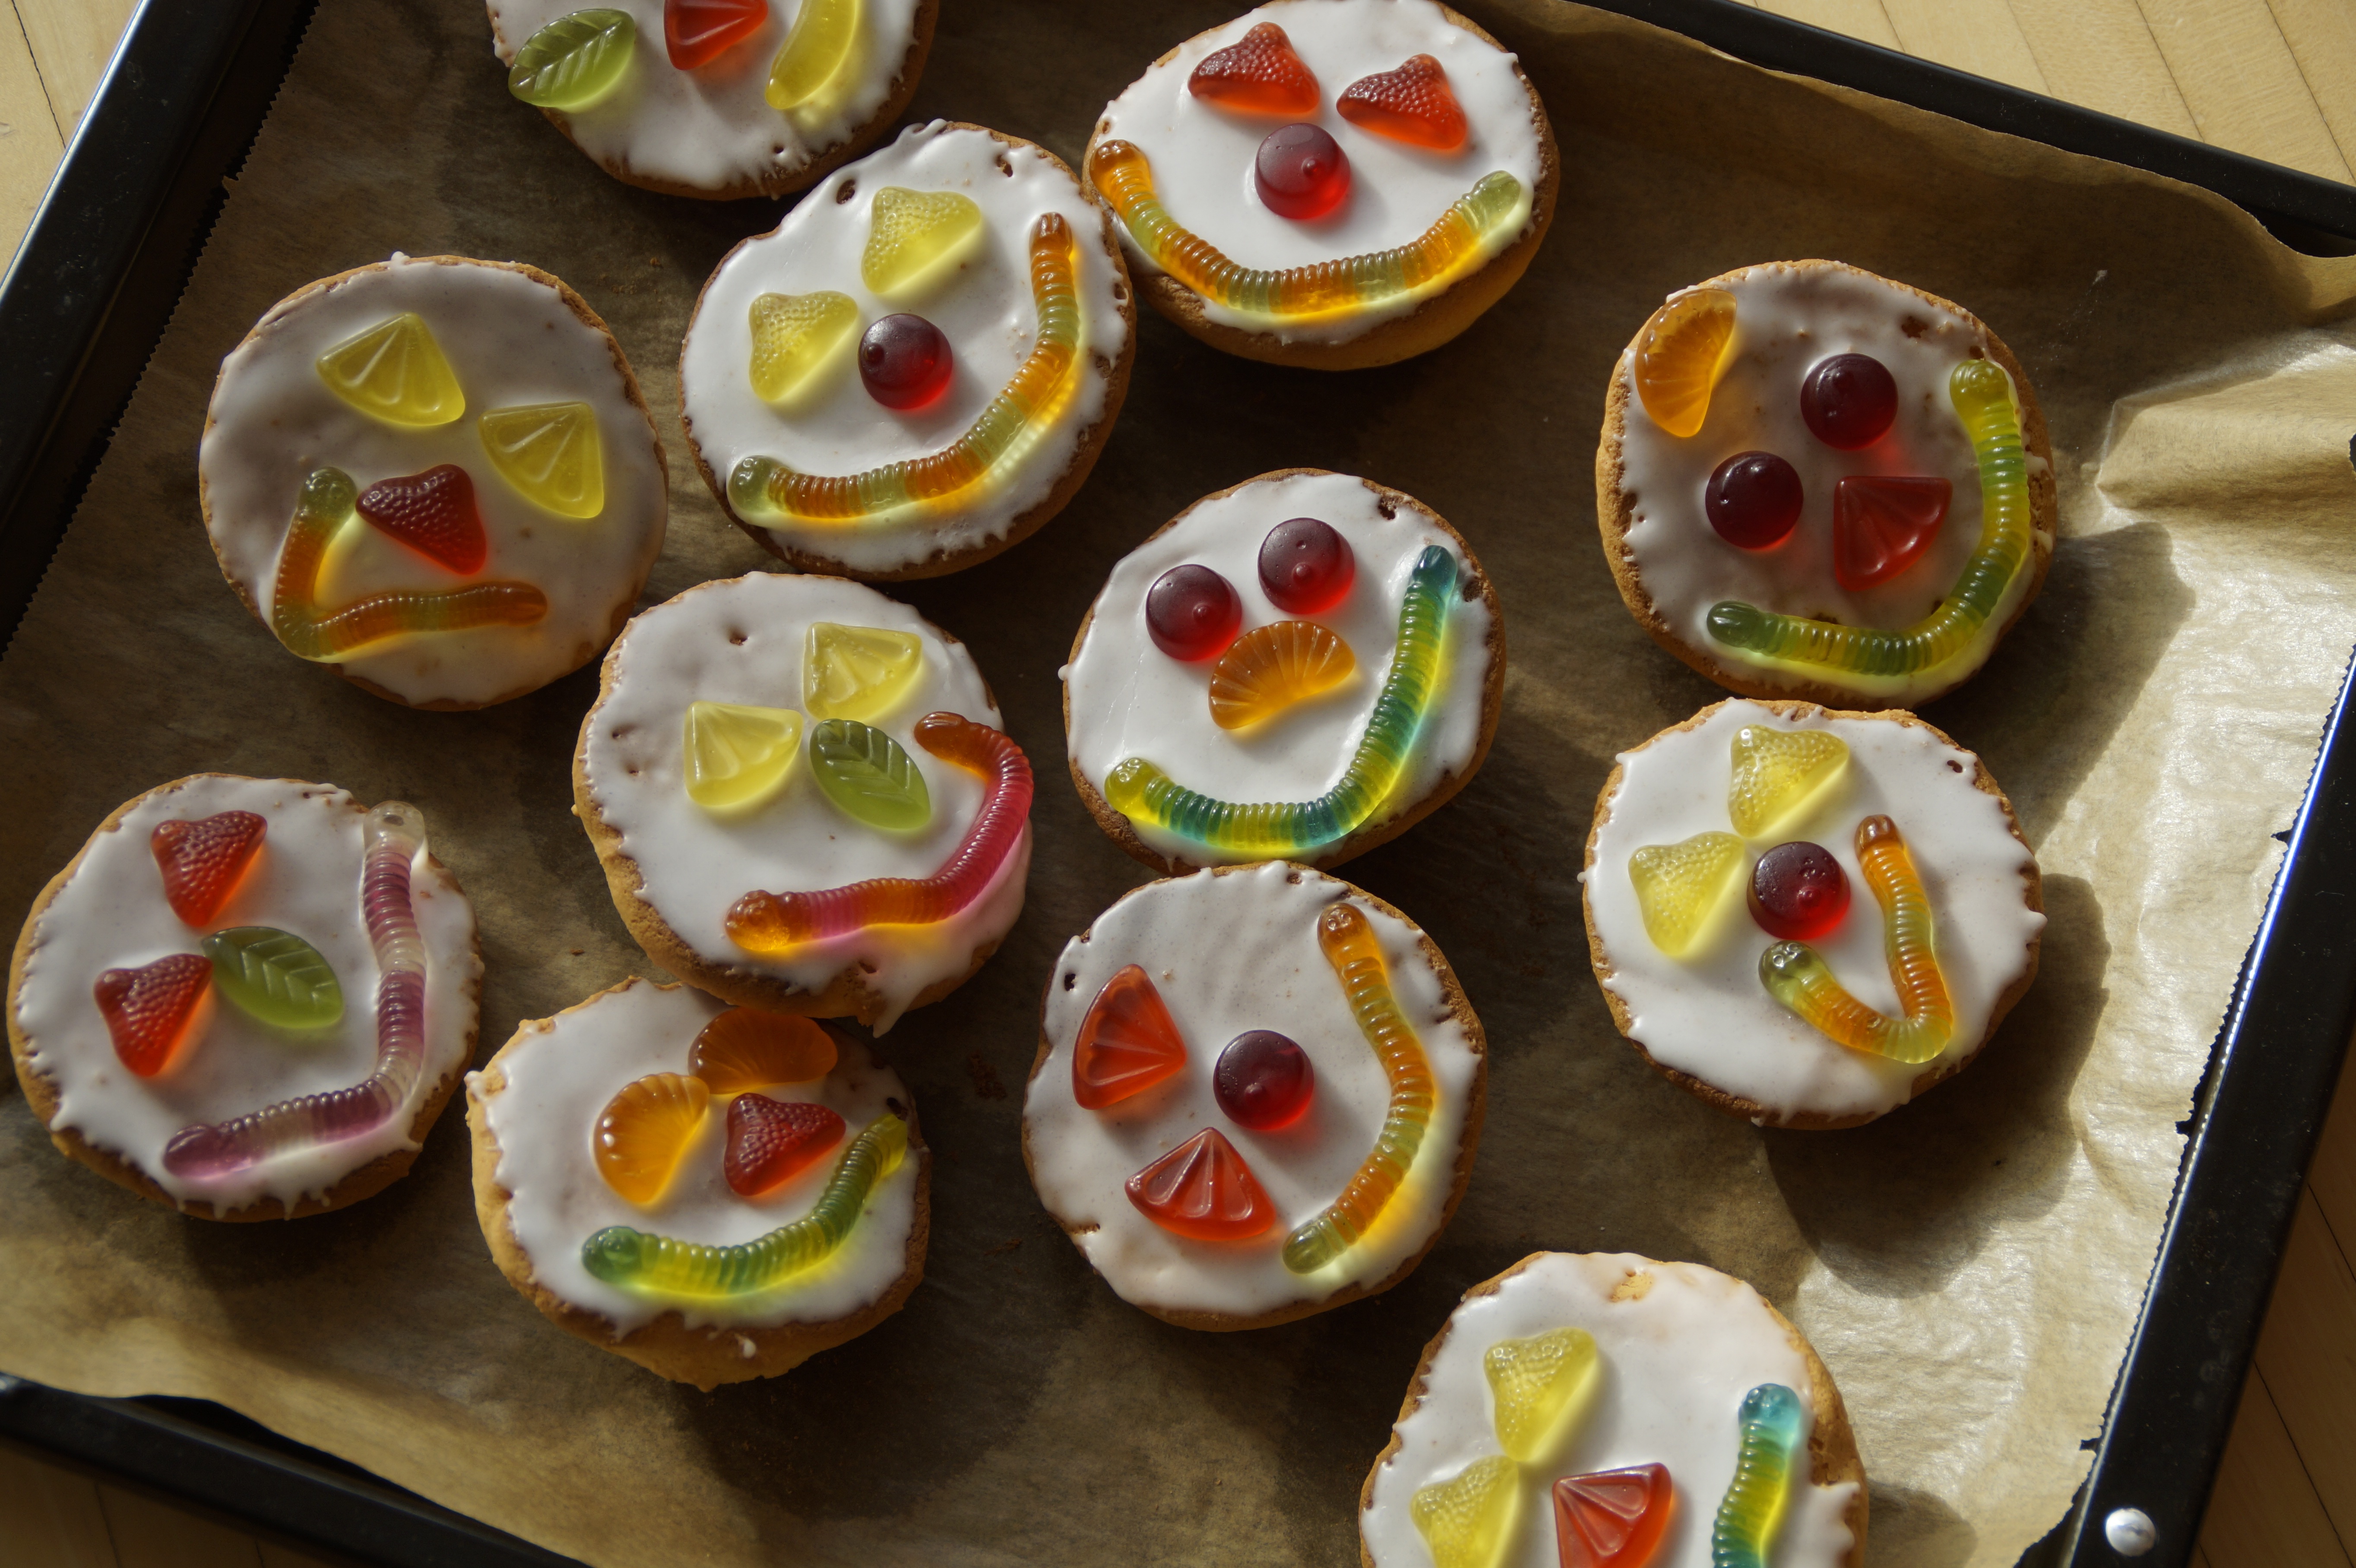
sweet, meal, food, carnival, color, colorful, cupcake, baking, dessert, delicious, cake, brand, pastries, face, children, icing, party, funny, candy, canape, faces, clowns, sweetness, treat, confectionery, delicacy, small cakes, hand made sweets, children's birthday, americans, carnival party, fasnet, petit four, clowngesichter